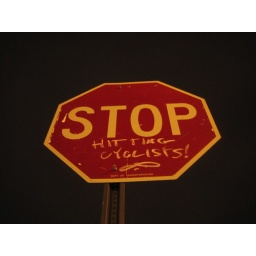
at the foot of the williamsburg bridge bike path, s5th st, right above the new ghost bike for dan valle (r.i.p.)